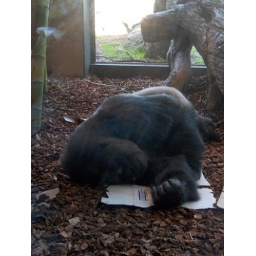
A silverback gorilla relaxes with a cardboard box in Chicago's Lincoln Park Zoo.